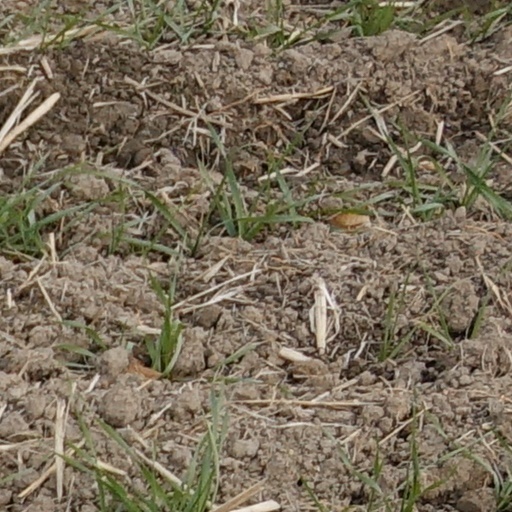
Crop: wheat